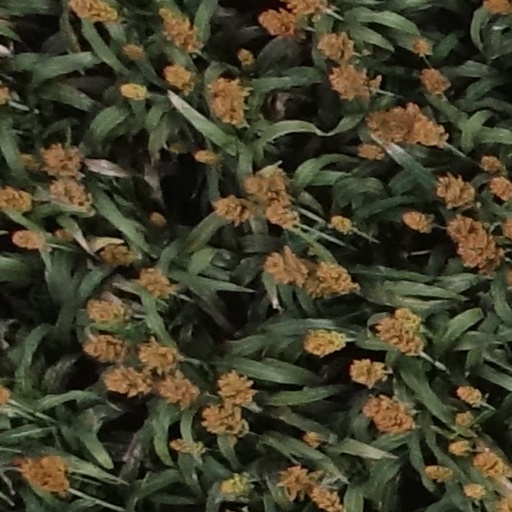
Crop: sorghum